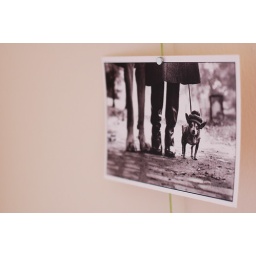
The dog in the hat